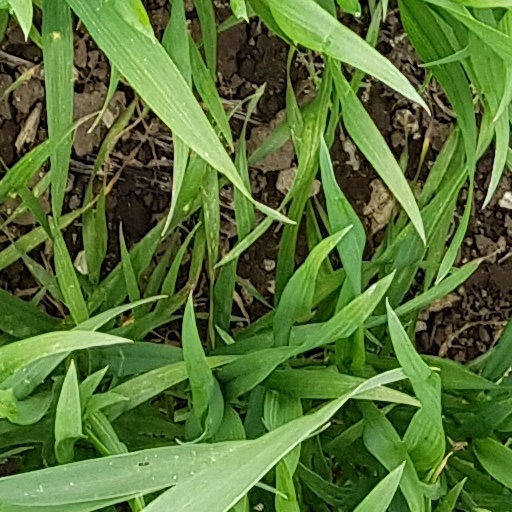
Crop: wheat